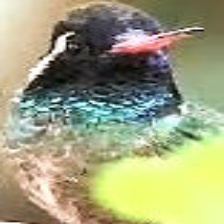
Species: WHITE EARED HUMMINGBIRD
Scientific name: BASILINNA LEUCOTIS
ImageNet parent category: hummingbird